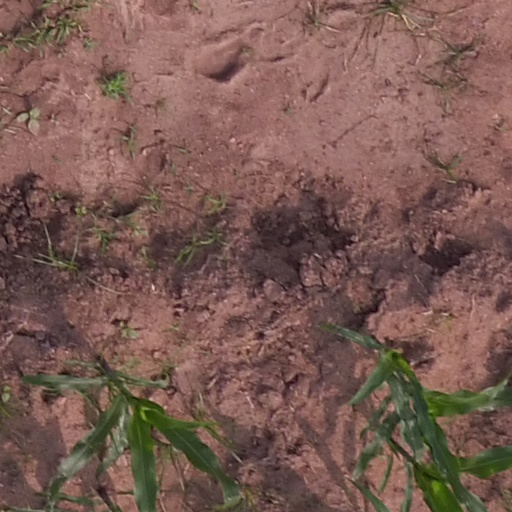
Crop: maize; corn